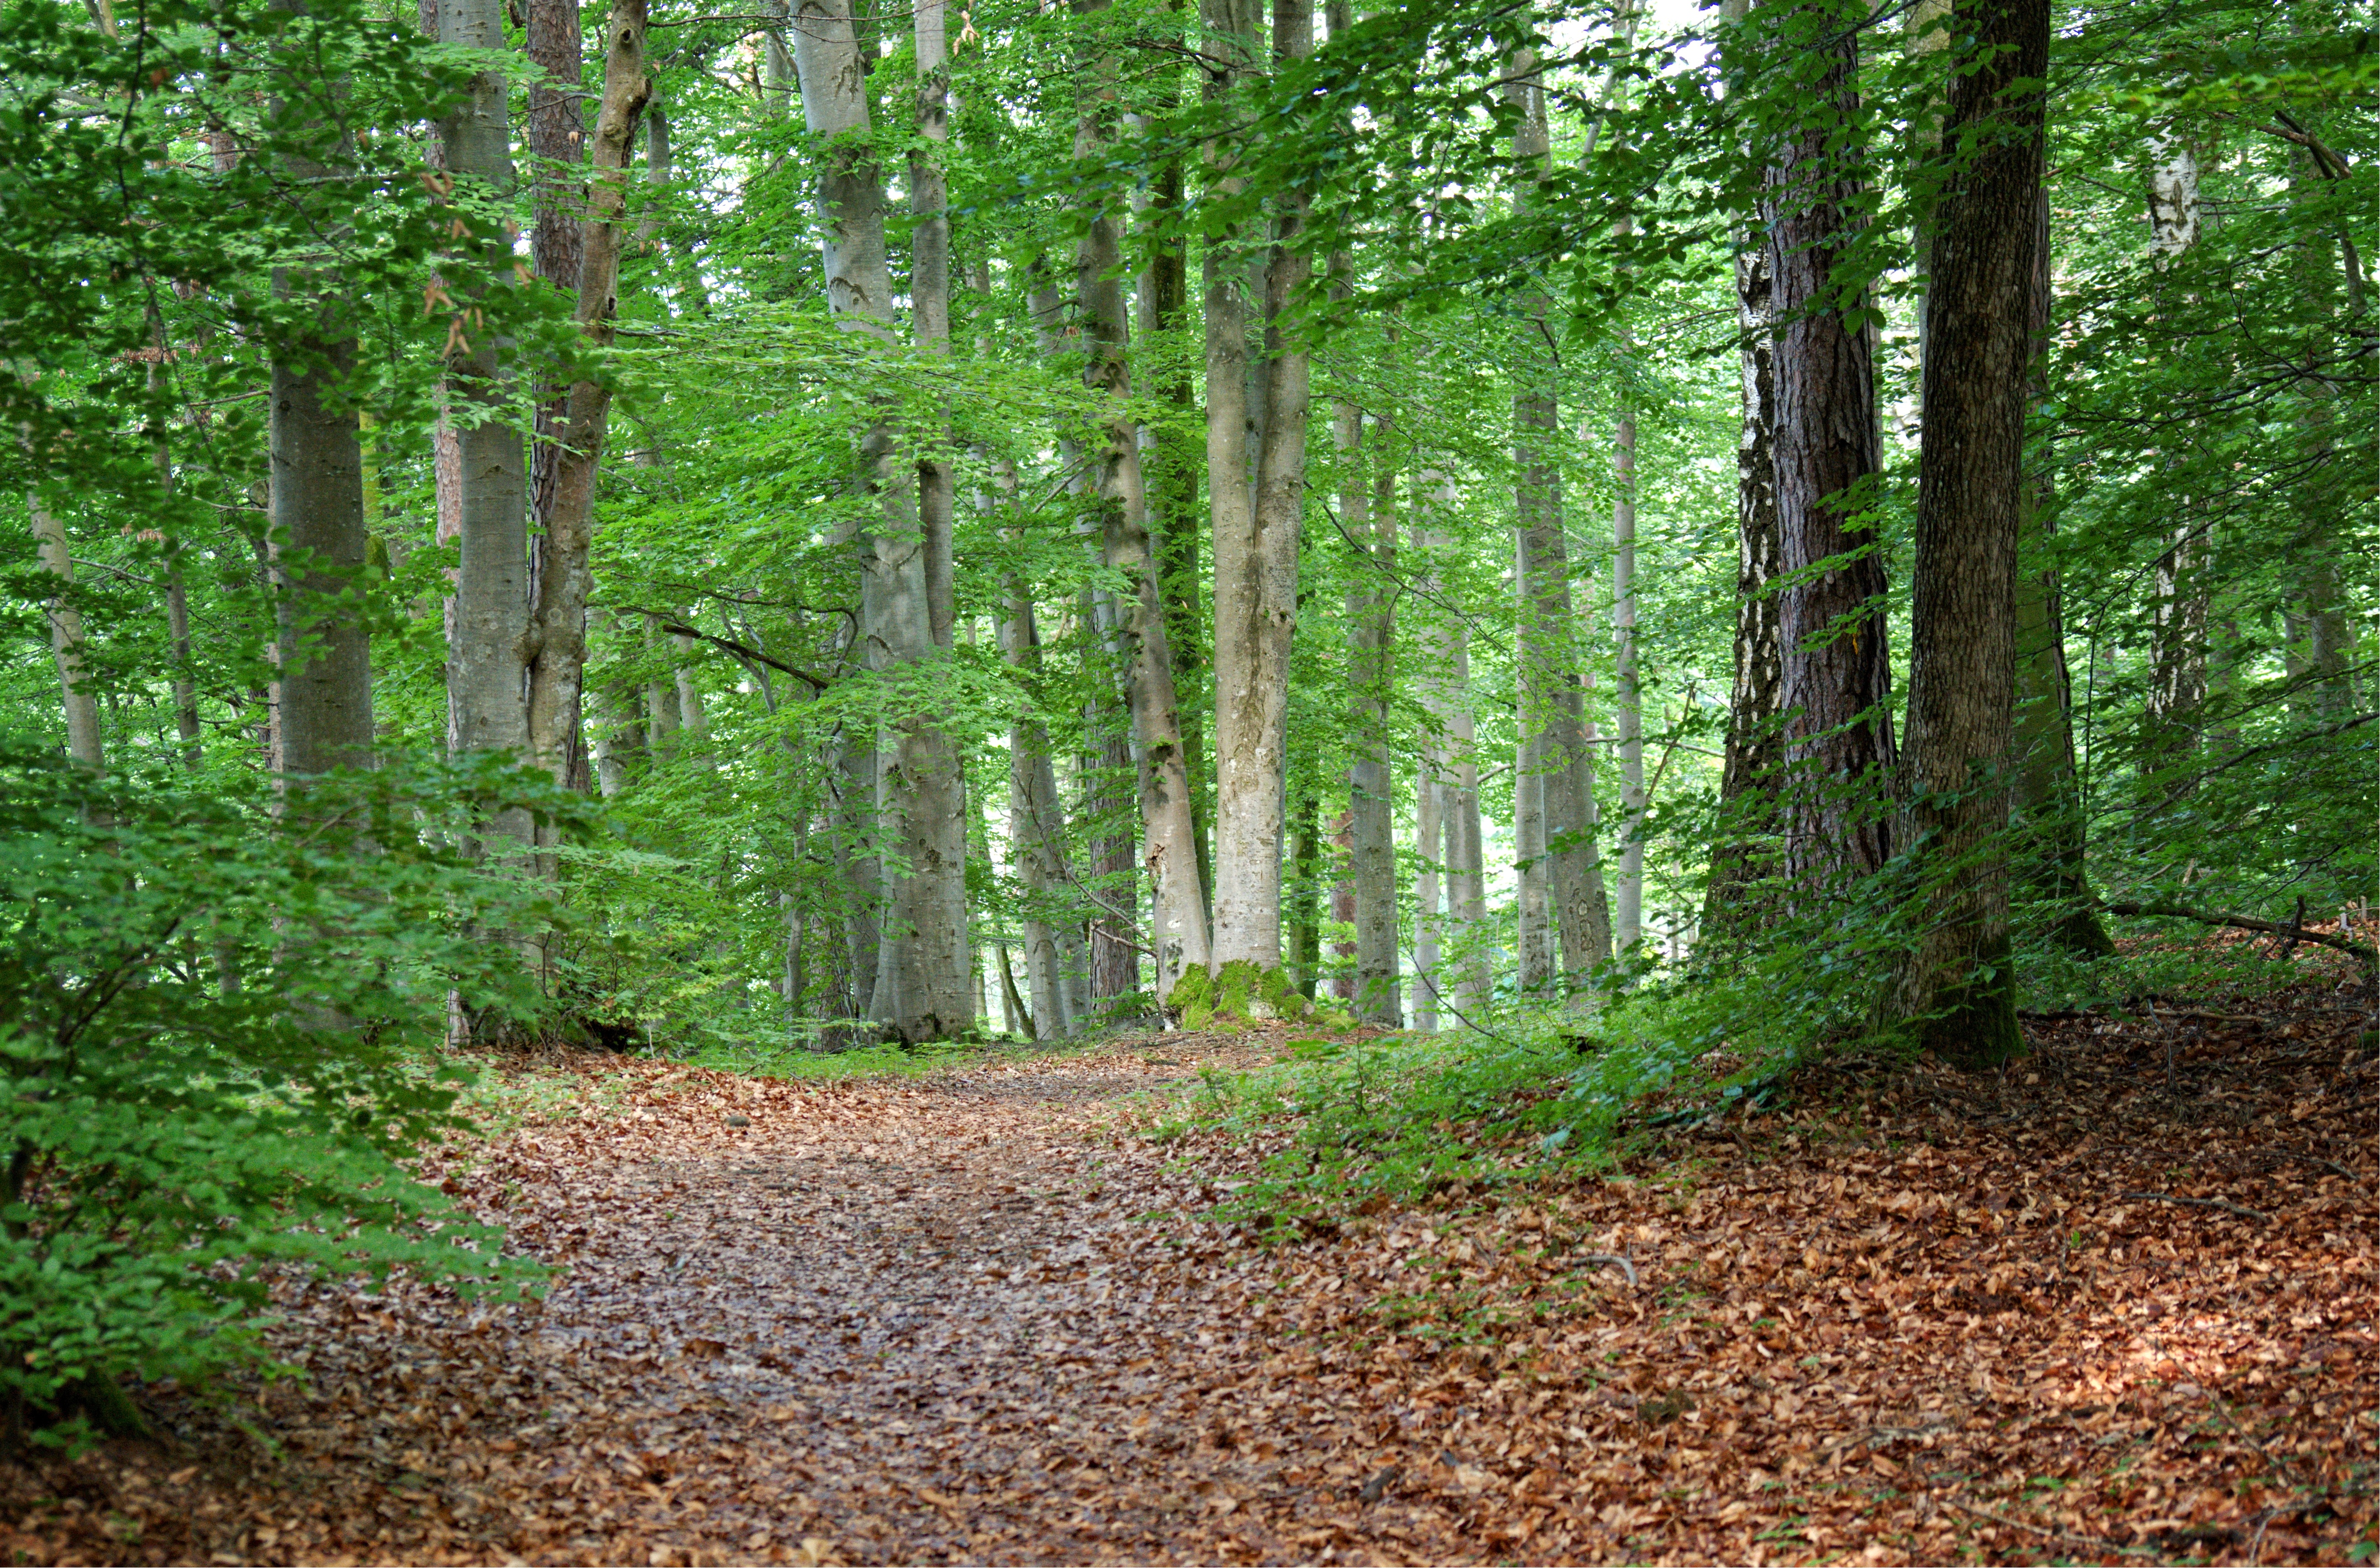
tree, nature, forest, wilderness, hiking, trail, walk, spring, green, holiday, soil, trees, relaxation, spruce, vegetation, deciduous, grove, promenade, woodland, habitat, idyll, away, nature trail, ecosystem, recovery, forest path, biome, old growth forest, natural environment, woody plant, temperate broadleaf and mixed forest, temperate coniferous forest